Clearcreek Township, Warren County, Ohio

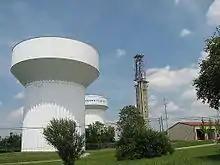
The two water towers at Five Points, the highest point in Warren County

Clearcreek Township is one of the eleven townships of Warren County, Ohio, United States, located in the north central portion of the county. It had a population of 36,238 in 2020. It was originally about forty-two square miles in area. The highest point in the county is in Clearcreek Township, near the community of Five Points. Statewide, the only other Clearcreek Townships are located in Fairfield County and in Ashland County.